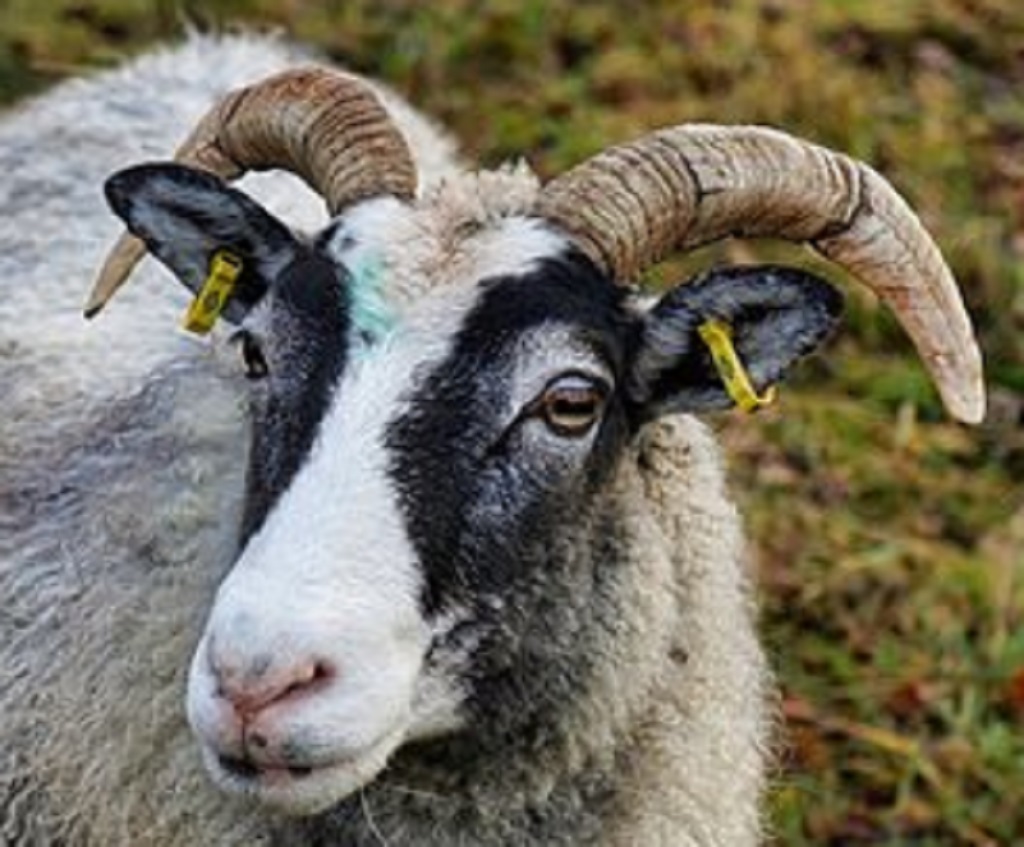
Label: no pain